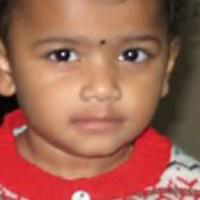
Age group: age 01-10